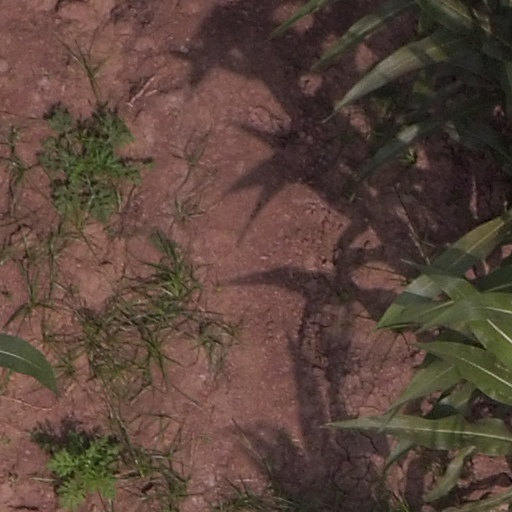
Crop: maize; corn